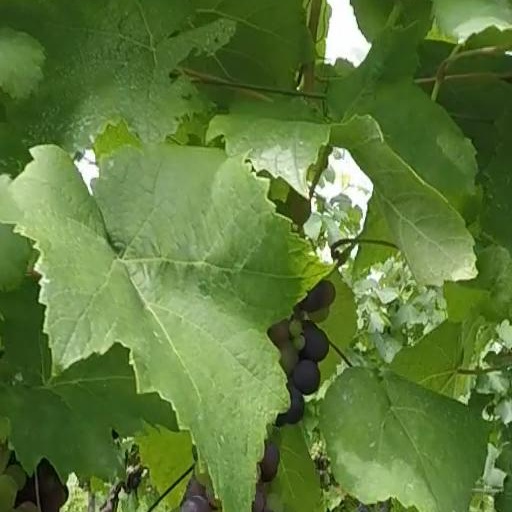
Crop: grape